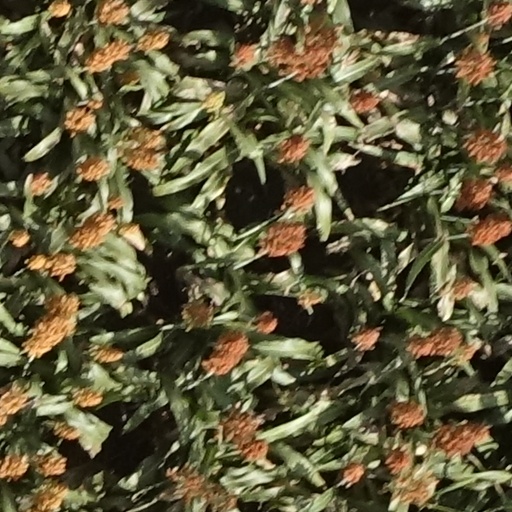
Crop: sorghum